1st Airborne Division (United Kingdom)

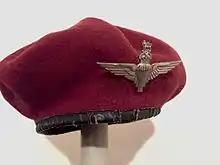
Pegasus 1st Airborne beret

The division took part in two brigade sized operations in the Allied invasion of Sicily, and an amphibious assault at Taranto in the Allied invasion of Italy. During the fighting in Italy, Major General Ernest Down became the divisional commander, after his predecessor, Major General Hopkinson, died of wounds received in the fighting. After brief service in Italy, the division returned to England in December 1943, leaving the 2nd Parachute Brigade behind as an independent formation.